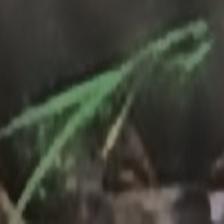
Label: single